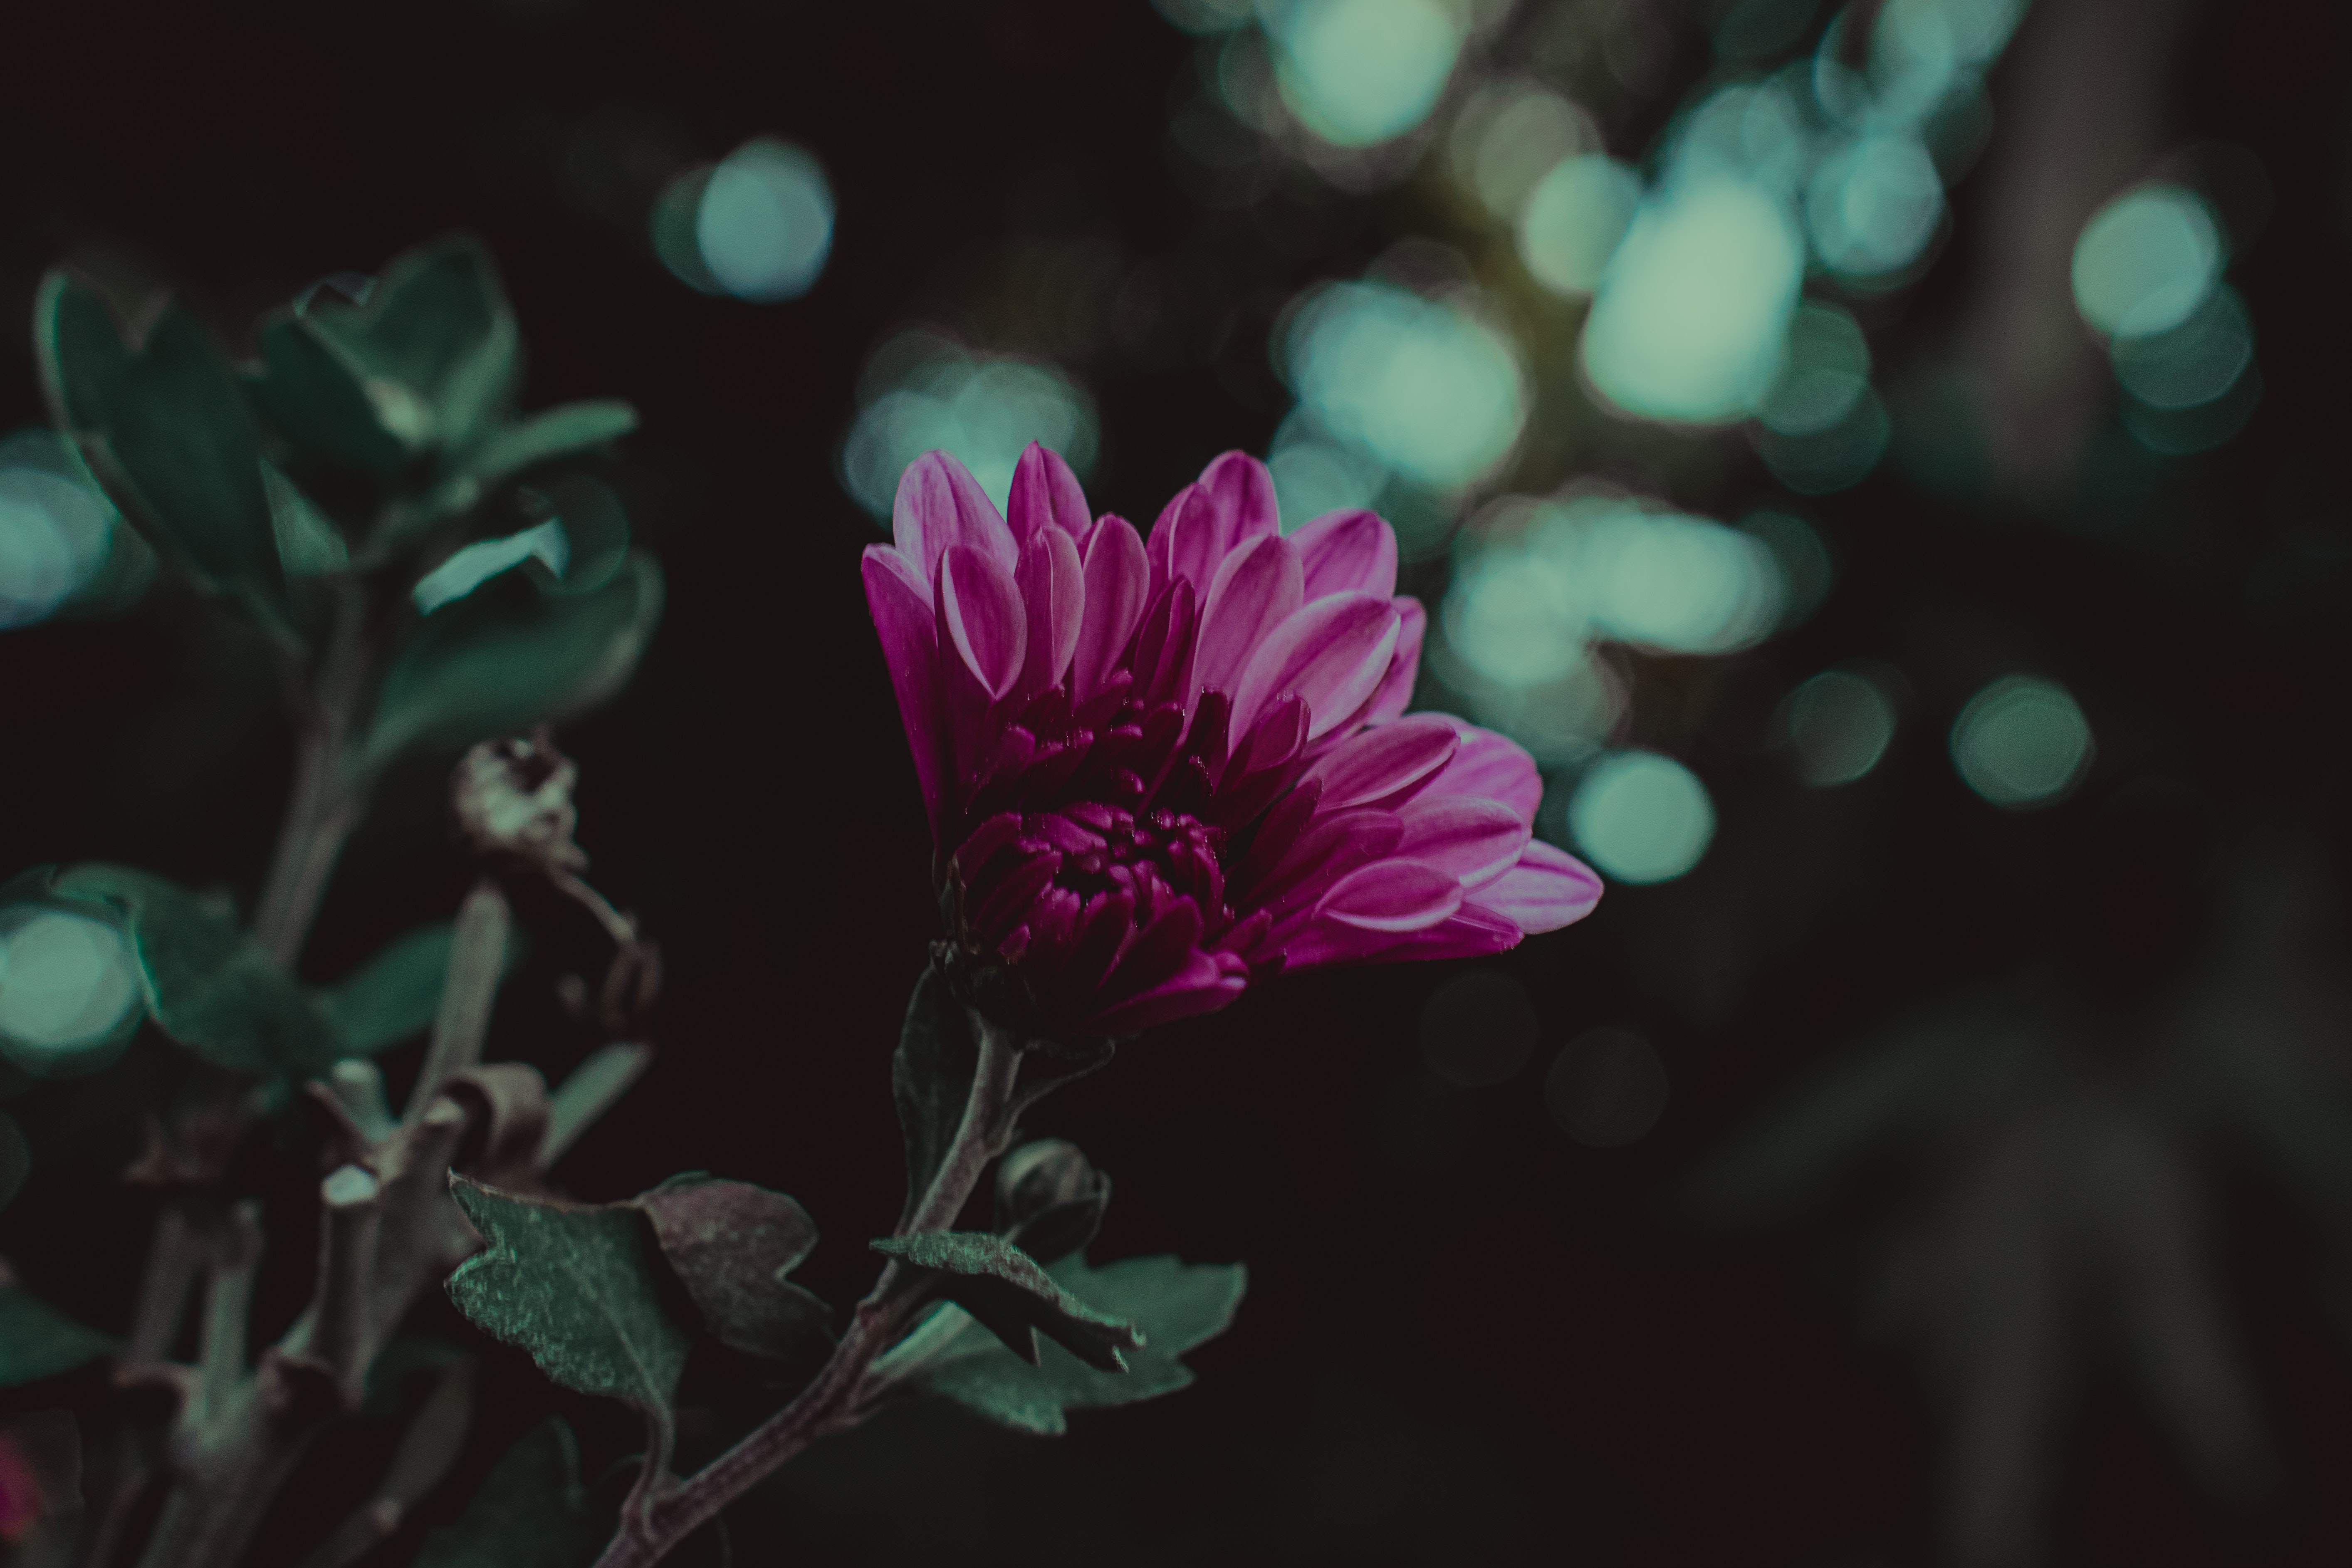
flower, green, pink, petal, purple, red, light, plant, violet, leaf, botany, Colorfulness, organism, photography, darkness, flowering plant, adaptation, night, wildflower, macro photography, magenta, still life photography, herbaceous plant, plant stem